Lucky Star (manga)

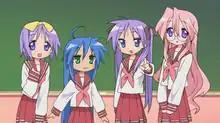
The main characters of "Lucky Star" as they appear in the anime adaptation: (from left to right) Tsukasa Hiiragi, Konata Izumi, Kagami Hiiragi, and Miyuki Takara.

"Lucky Star"s story mainly portrays the lives of four girls attending a Japanese high school. The setting is mainly based on the city of Kuki in Saitama Prefecture. The main character is Konata Izumi, a lazy girl who constantly shirks her schoolwork and instead uses most of her time to watch anime, play video games, and read manga. Although she is lazy, she has also proven to be very intelligent and athletic.